Jeane Kirkpatrick

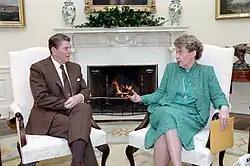
Kirkpatrick with President Ronald Reagan in the Oval Office

Kirkpatrick said, "What takes place in the Security Council more closely resembles a mugging than either a political debate or an effort at problem-solving." Still, she finished her term with a certain respect for the normative power of the United Nations as the "institution whose majorities claim the right to decide—for the world—what is legitimate and what is illegitimate." She noted that the United States had increasingly ignored that significance and became increasingly isolated. That was problematic, because "relative isolation in a body like the United Nations "is" a sign of impotence," especially given its ability to shape international attitudes. She was ambassador to the UN during the September 1, 1983, Soviet shooting down of Korean Air Lines Flight 007, near Moneron Island. It had carried 269 passengers and crew including a sitting congressman, Larry McDonald (D-GA). She played before the Security Council the audio of the electronic intercept of the interceptor pilot during the attack, and the Soviet Union could no longer deny its responsibility for the shootdown.